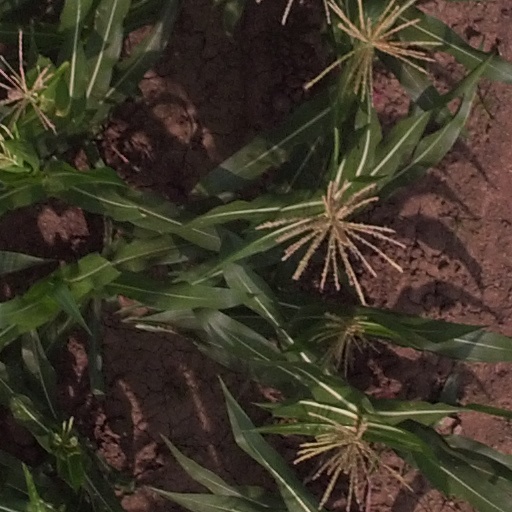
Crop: maize; corn